Nanpie

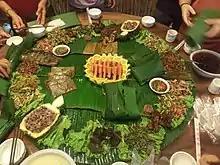
Traditional Dai meal with bowls of Nanpie

Nanmi or Nanpie (Tai Nüa: ) is a traditional Dai sauce-like side dish made with various fresh ingredients, herbs and spices.